Votive candle

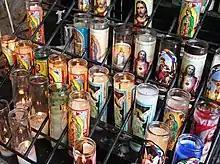
Votive candles at a small Roman Catholic Christian grotto in the American state of Texas

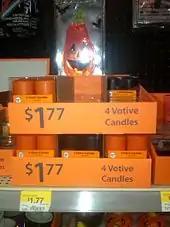
Votive candles on sale for Halloween in a United States department store

Candles are lit for prayer intentions. To "light a candle for someone" indicates one's intention to say a prayer for another person, and the candle symbolizes that prayer. Many times, "a board is placed nearby with names of those for whom prayer is requested." A donation box is usually placed near a votive candle rack in order that Christians lighting the votive candles can help defray the cost of votive candles, and make a votive offering to the church.